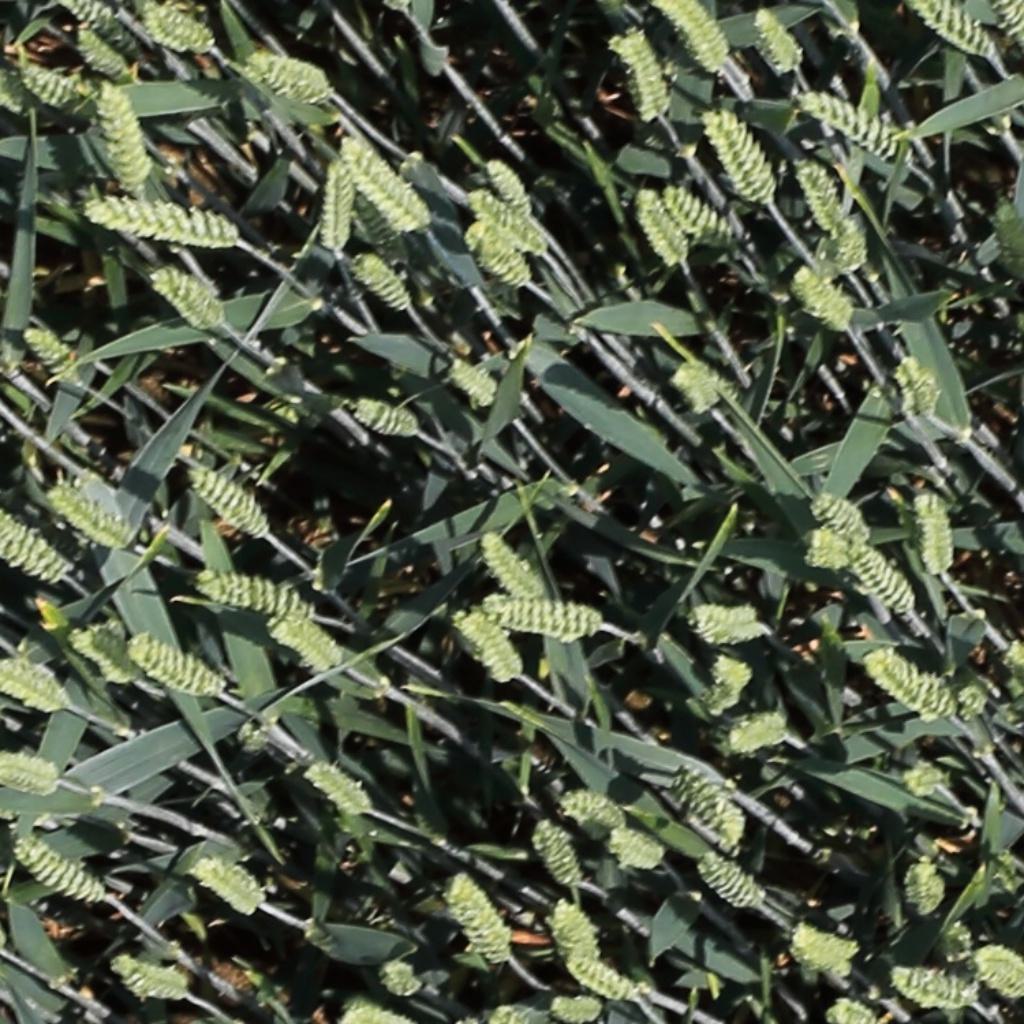
Country: Switzerland
Location: Usask
Wheat development stage: Filling